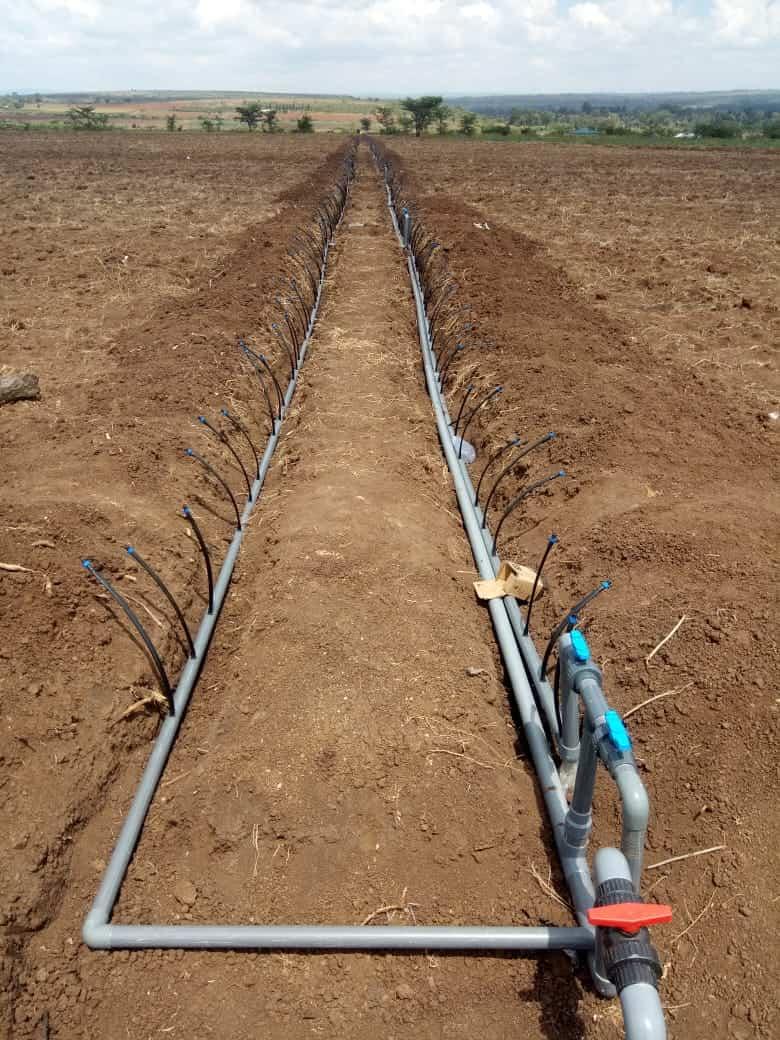
Ni shamba limelimwa vizuri. Kuna mitaro miwili iliyo chimbwa na ndani yake kukatiwa mifereji miwili mirefu ya kunyunyizia maji.